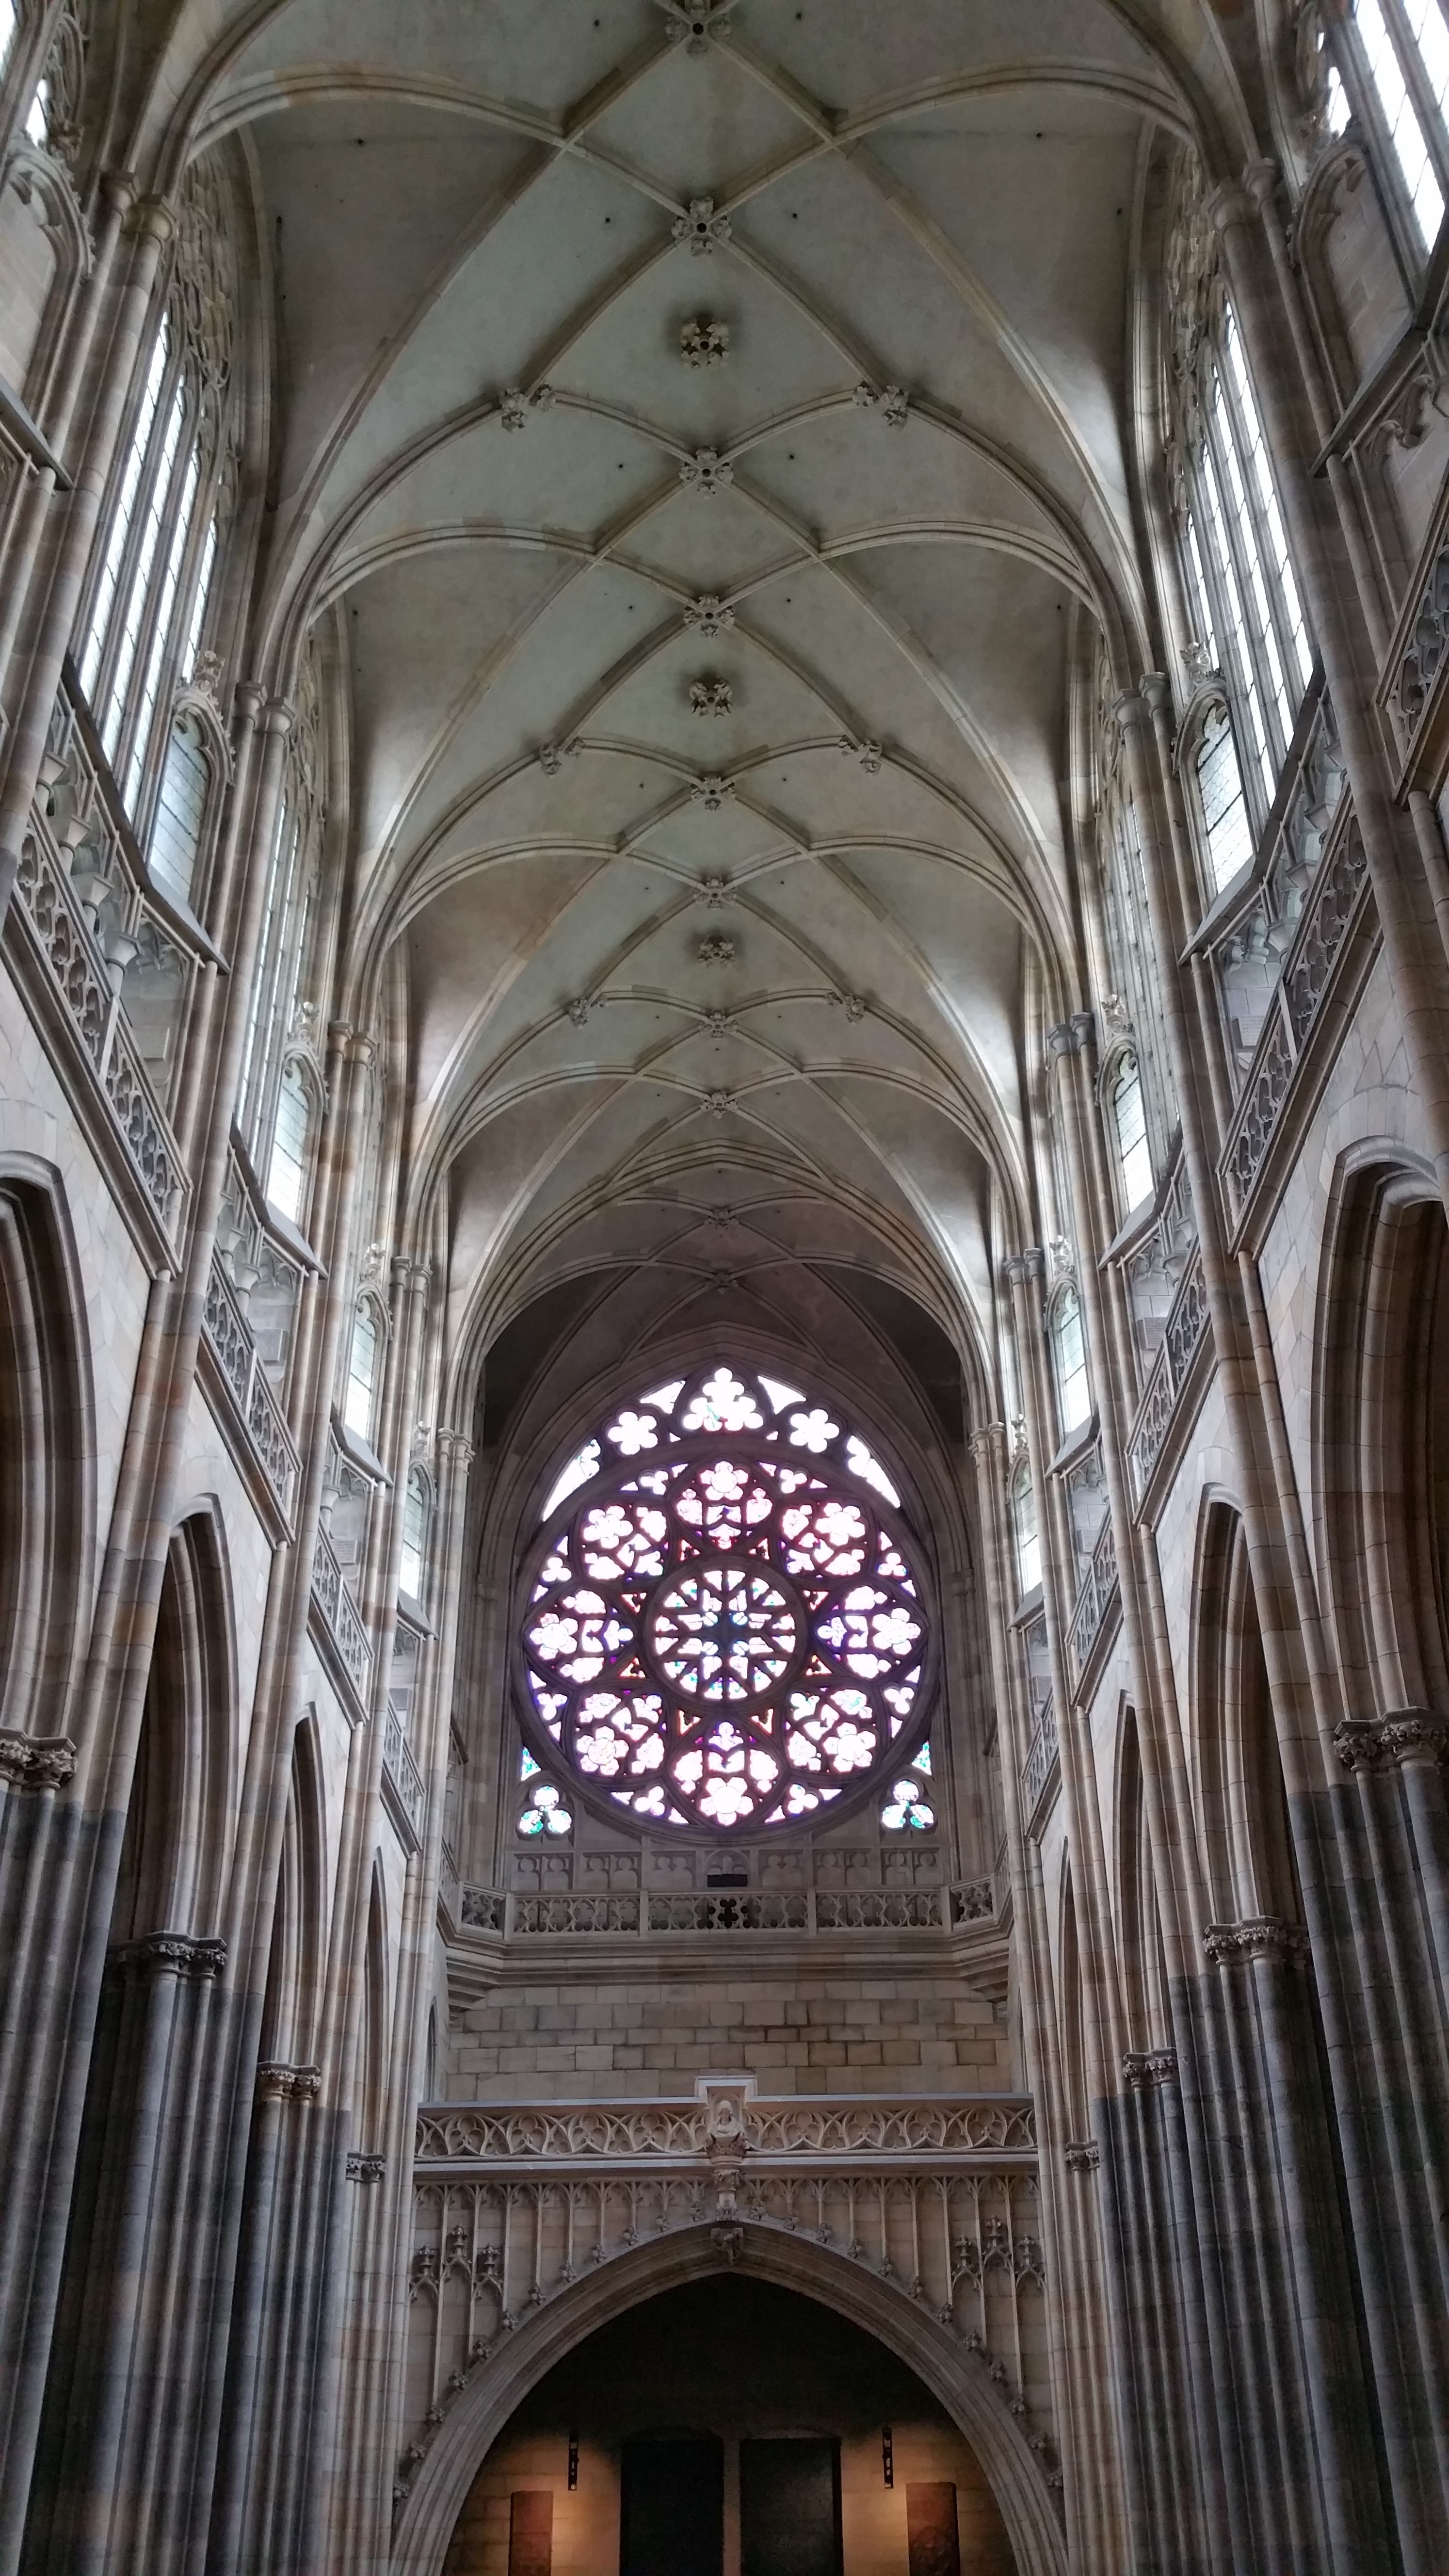
architecture, window, building, arch, facade, church, cathedral, chapel, prague, place of worship, monastery, symmetry, synagogue, arcade, vault, basilica, czech, vitus, gothic architecture, st vitus